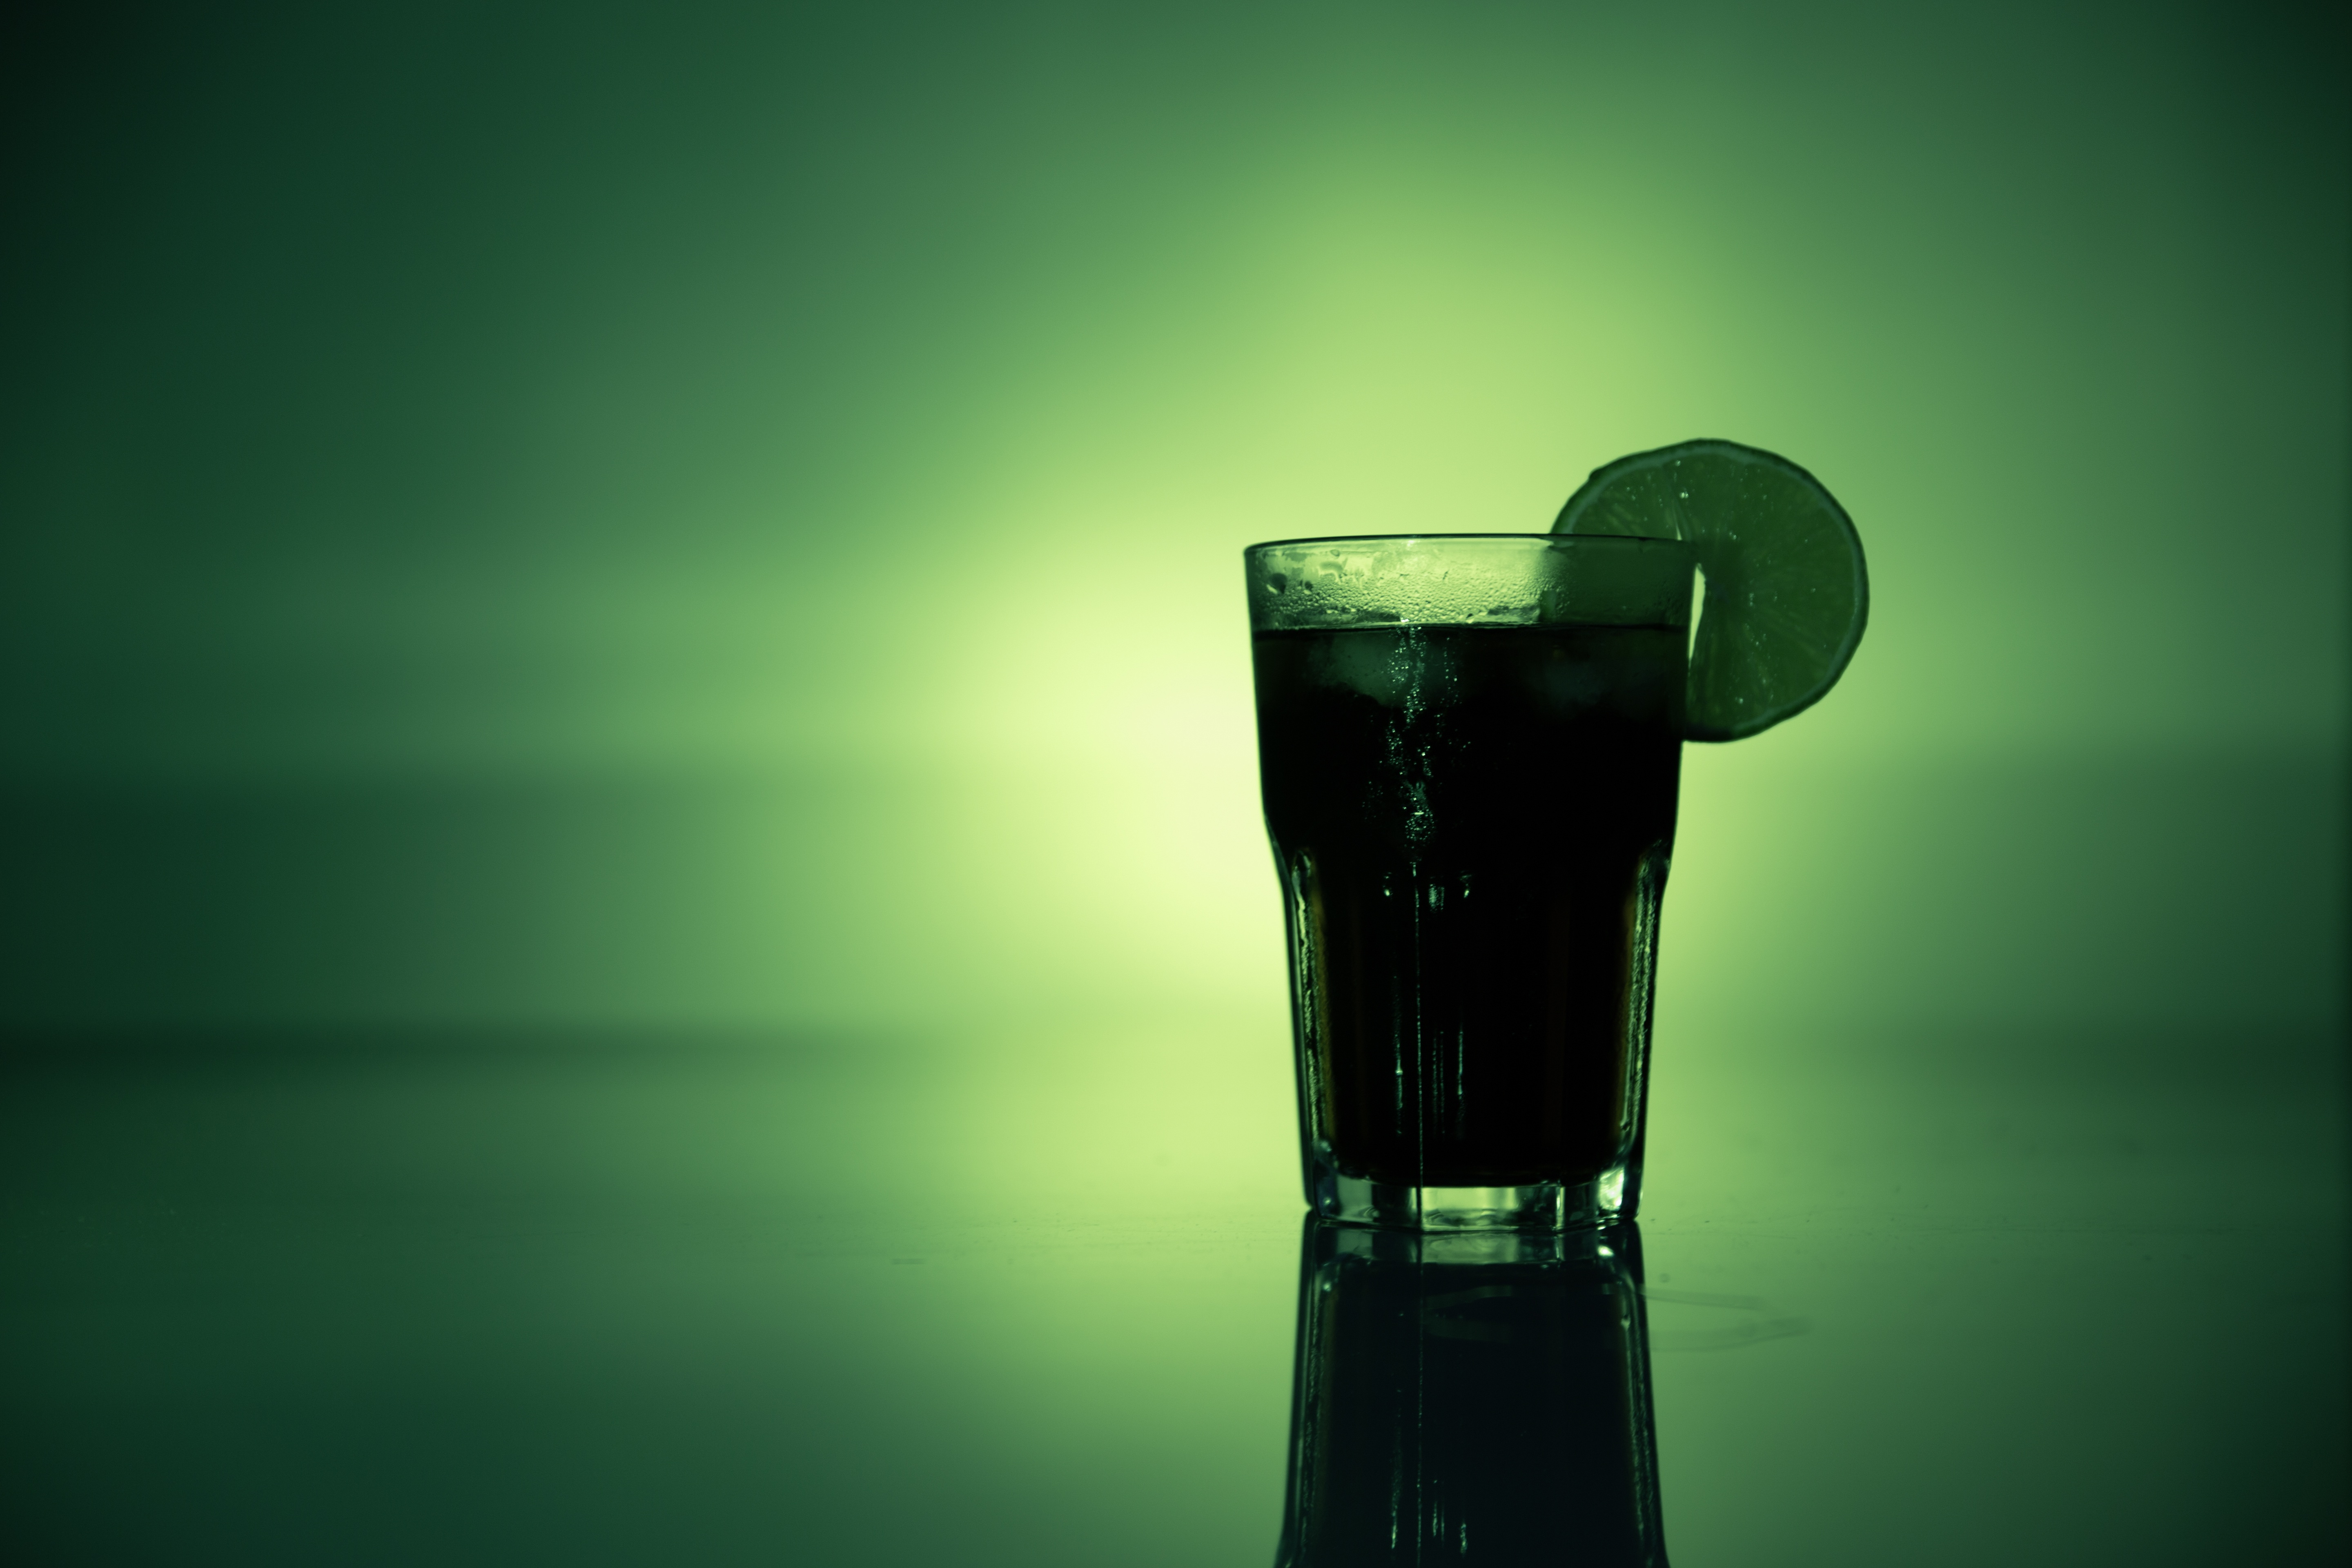
light, black and white, photography, orange, green, reflection, drink, darkness, black, monochrome, lighting, alcohol, cocktail, orange slice, close up, alcoholic, shape, macro photography, high percentage, cocktail glass, aperol spritz, monochrome photography, computer wallpaper